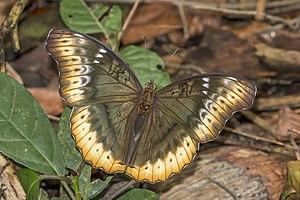
Cymothoe est un genre de lépidoptères de la famille des Nymphalidae, de la sous-famille des Limenitidinae et de la tribu des Limenitidini.